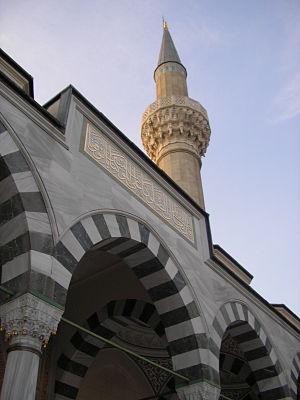
L'histoire de l'islam au Japon est relativement brève par rapport à la présence de longue date d'autres religions. La population musulmane du Japon constitue moins de 0,1 % de la population totale du pays en 2015.